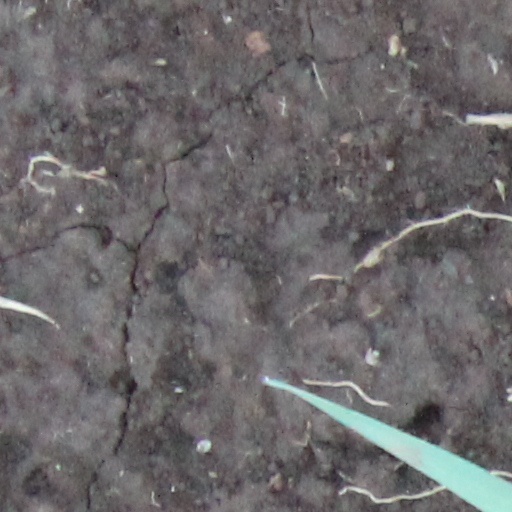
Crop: wheat